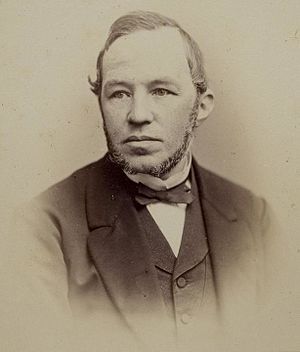
Cornelis Antonie Jan Abraham Oudemans
Cornelis Antoon Jan Abraham Oudemans var en hollandsk botaniker. Han var bror til Jean Abraham Chrétien Oudemans.